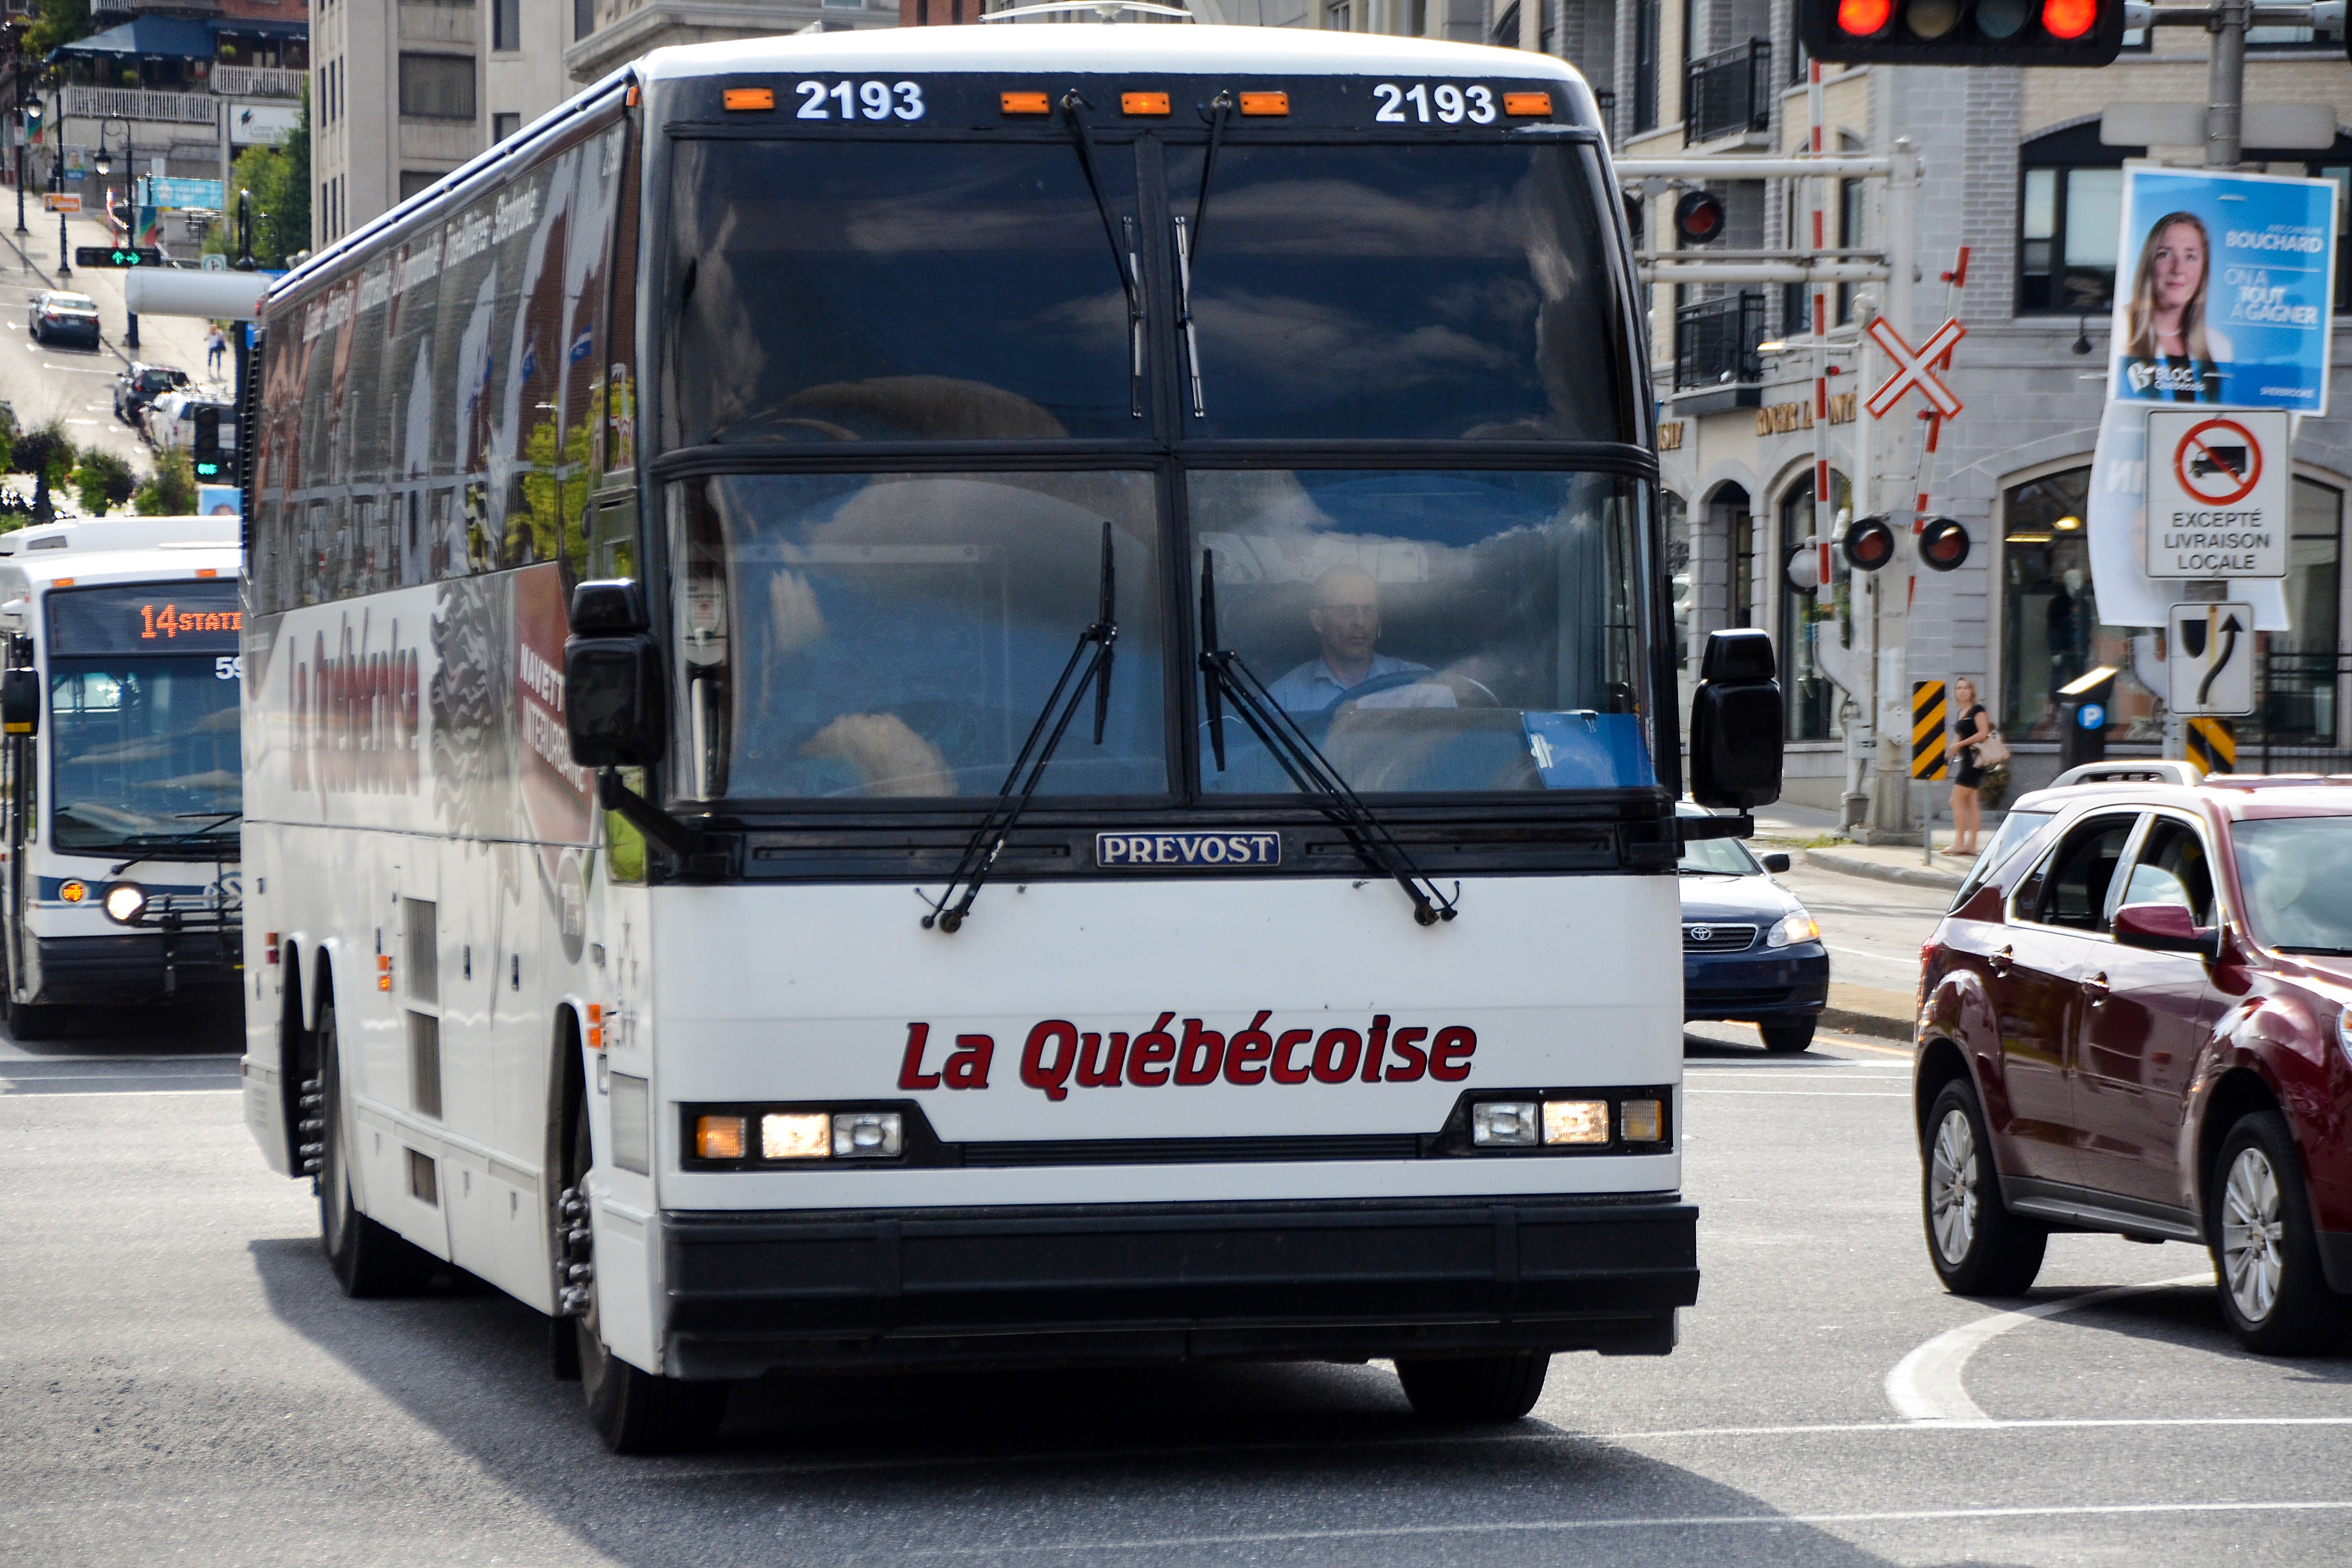
traffic, car, transport, vehicle, public transport, motor vehicle, bus, canada, vehicule, quebec, sherbrooke, land vehicle, mode of transport, metropolitan area, tour bus service